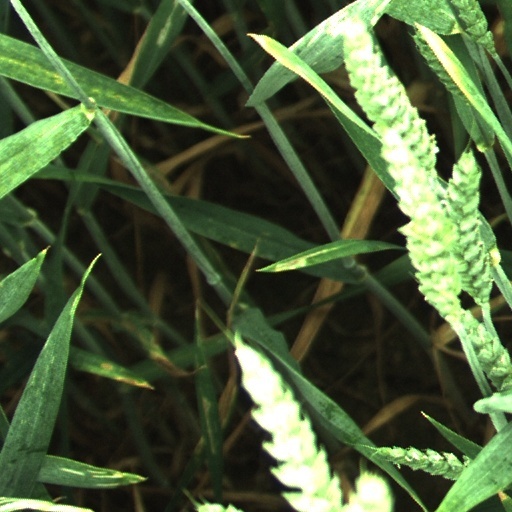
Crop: wheat